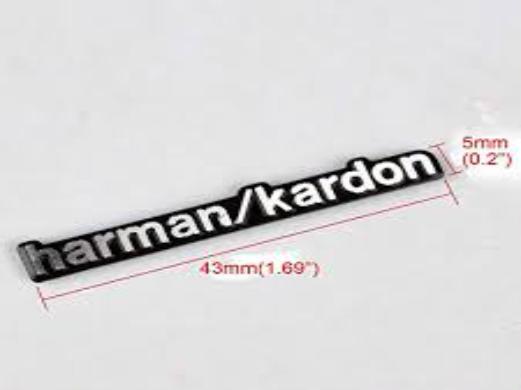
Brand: HARMAN KARDON
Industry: Electronic